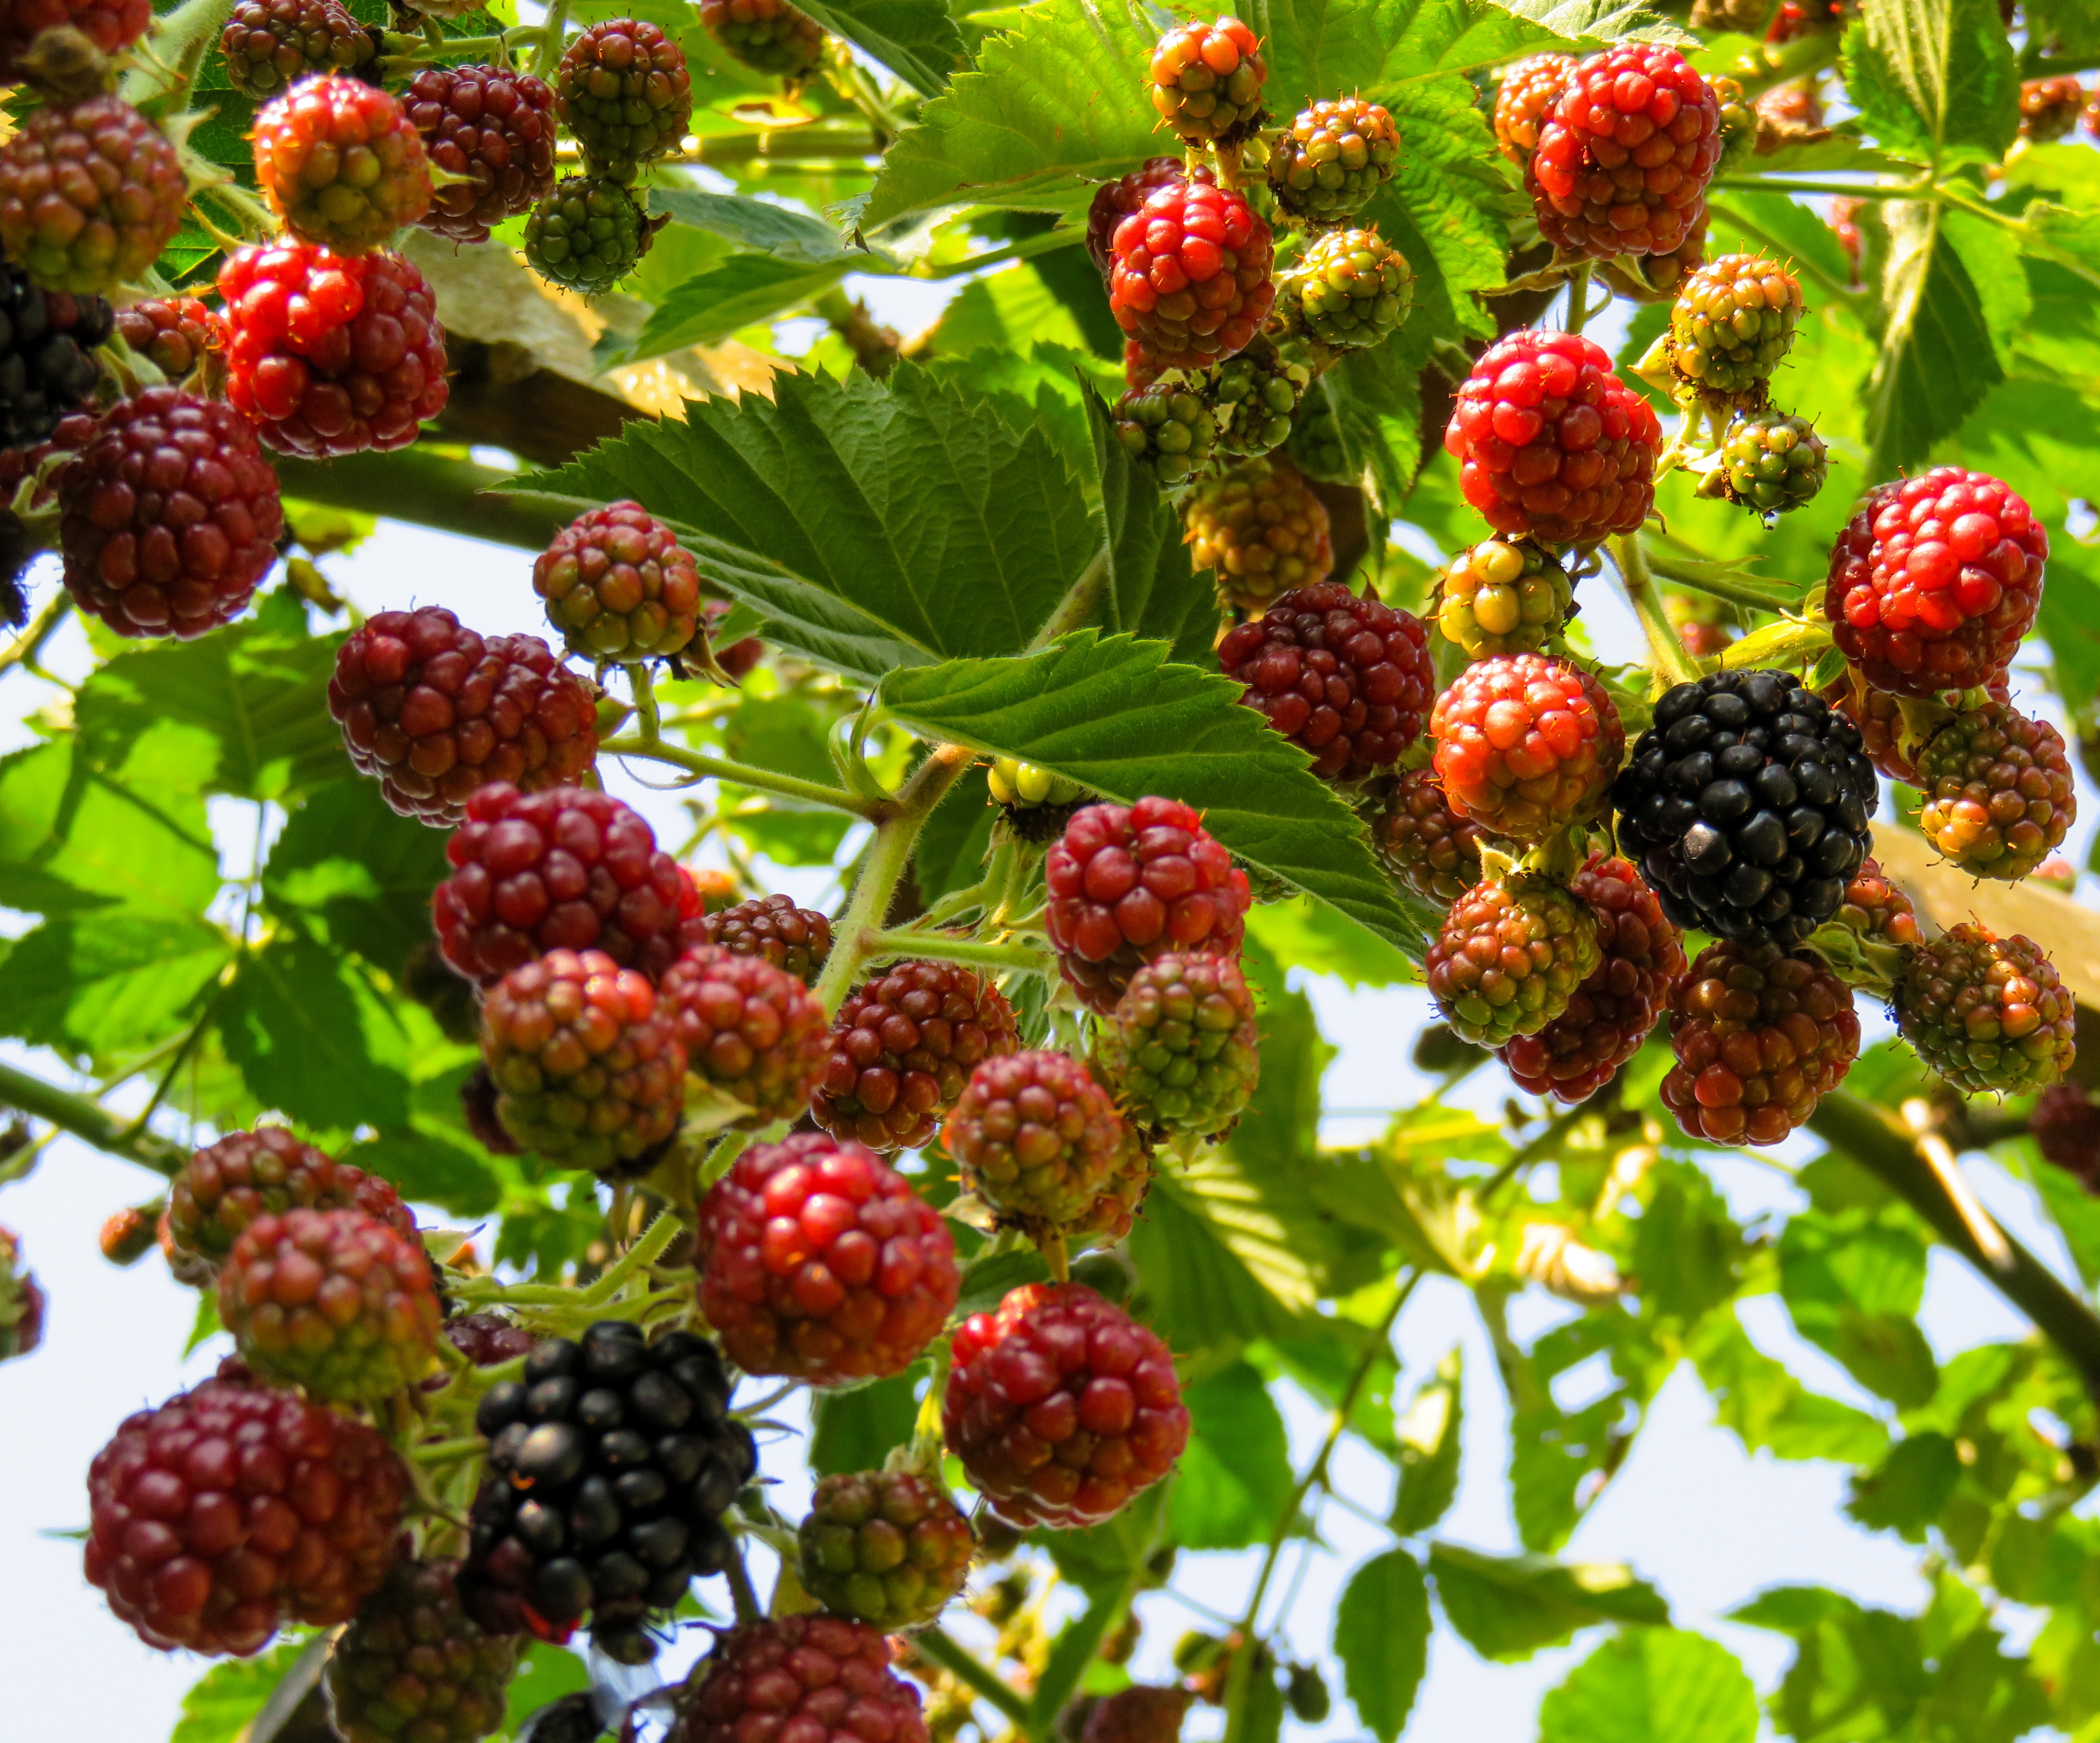
plant, raspberry, fruit, berry, flower, food, produce, evergreen, garden, delicious, blackberry, berries, shrub, raspberries, fruits, bramble, rowan, flowering plant, land plant, frutti di bosco, zante currant, chinese hawthorn, boysenberry, loganberry, wine raspberry, tayberry